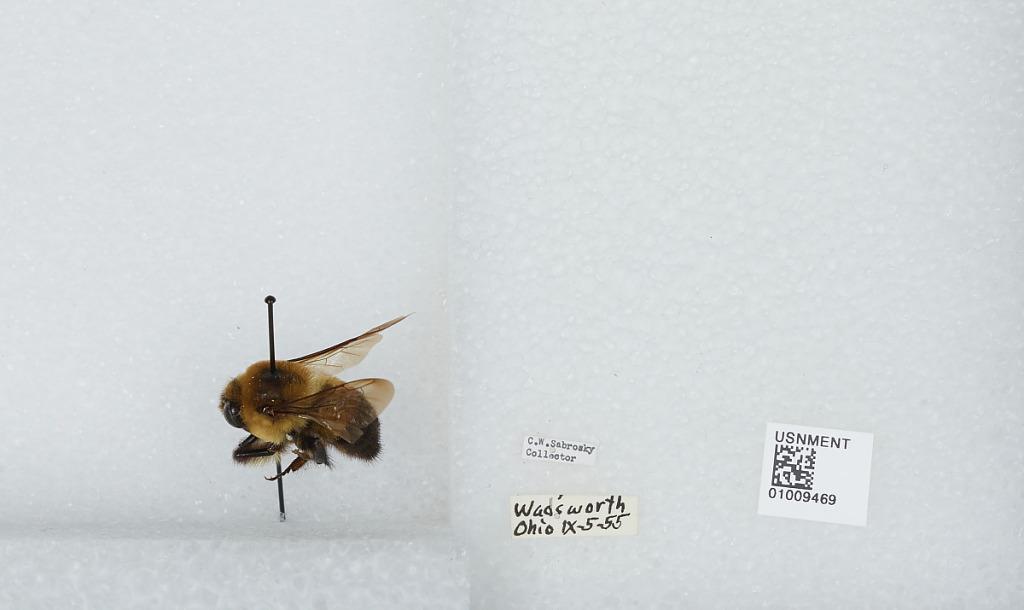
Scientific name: Bombus (Separatobombus) griseocollis (De Geer)
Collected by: C. Sabrosky
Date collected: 1955-9-5
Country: United States
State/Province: Ohio
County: Medina
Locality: Wadsworth
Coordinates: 41.0278, -81.7297